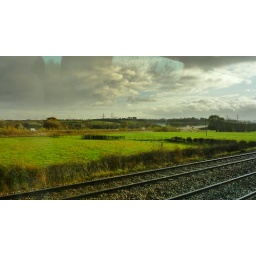
Somewhere in the East Midlands, from the window of a train from Nottingham to London